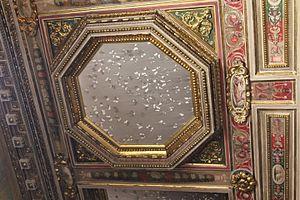
Détail de l'oeuvre de Claudio Parmiggiani pour la Chambre des Amours de la Villa Médicis
Claudio Parmiggiani, né en 1943 à Luzzara, dans la province de Reggio d'Émilie en Émilie-Romagne, est un plasticien contemporain italien associé au mouvement de l'Arte Povera.